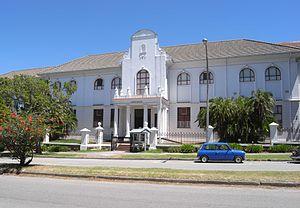
Grahamstown, également appelée Makhanda, est une ville d'Afrique du Sud située dans la province du Cap-Oriental. Surnommée la ville des Saints à cause de sa quarantaine d'églises ou encore GOG, elle est aussi le siège de l'Université Rhodes.
Le muséum Albany est un musée situé à Grahamstown en Afrique du Sud. Fondé en 1855, il s'agit du second musée le plus vieux d'Afrique du Sud. Le muséum Albany est affilié à l'université Rhodes. Il est divisé en plusieurs musées et bâtiments : le Fort Selwyn — un monument historique —, un musée d'Histoire, un musée des sciences naturelles, l'Observatory — une maison historique — et le Provost — une prison historique —.